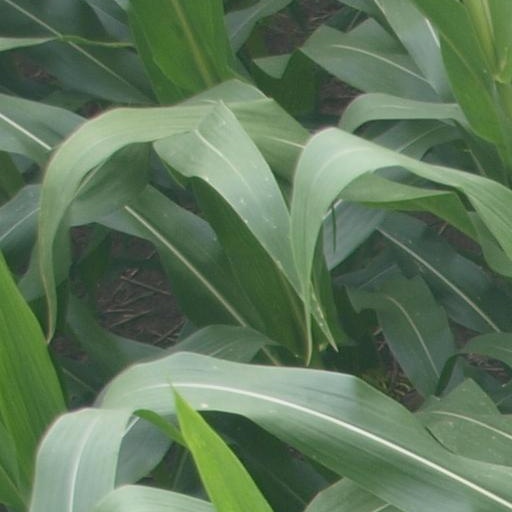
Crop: maize; corn